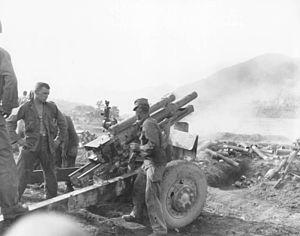
L'obusier de 105 mm, Howitzer 105 mm M2, M2A1, M101 ou M101 A1, est une pièce d'artillerie de campagne tractée bi-flèche de 105 mm d'origine américaine développée avant la deuxième guerre mondiale. Il a été utilisé sur tous les fronts de l'armée américaine pendant toute la Seconde Guerre mondiale, la guerre de Corée et la guerre du Viêt Nam. Il a servi dans de nombreuses armées en particulier dans l'armée française pendant la guerre d'Indochine et la guerre d'Algérie. De conception classique et robuste, facile à mettre en œuvre, avec un débattement large en angle, un peu plus réduit en gisement, il avait deux défauts notables, son poids important et le fait que son tube était un peu court, limitant sa portée. Il était cependant d'un transport aisé, bien équilibré, très précis et extrêmement fiable et robuste : le M2A1 est encore utilisé dans certaines armées, y compris de l'OTAN, plus de 50 ans après l'arrêt de la production.